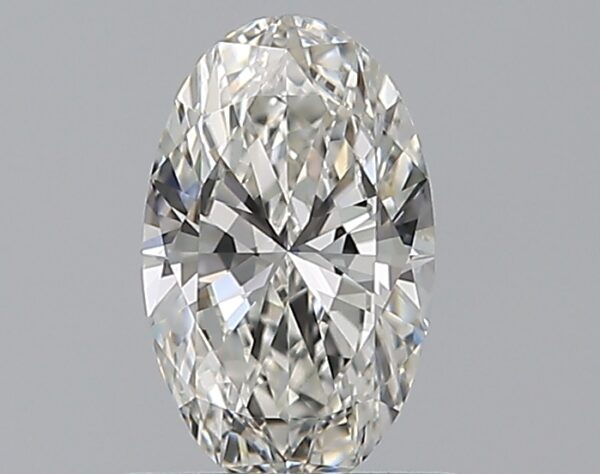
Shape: oval
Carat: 0.55
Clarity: VVS1
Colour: H
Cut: EX
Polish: EX
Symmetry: VG
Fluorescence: F
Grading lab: GIA
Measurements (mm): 7.25 x 4.42 x 2.61